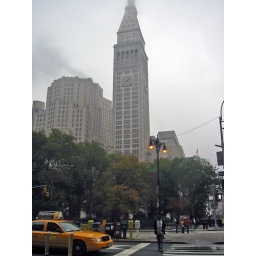
7 - Clock tower building in fog with taxi